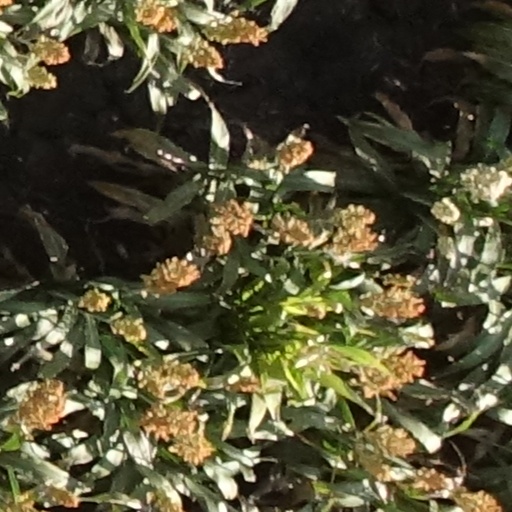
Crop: sorghum